Toyota FCHV

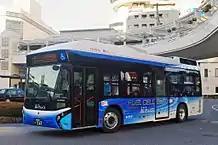
Toyota FC Bus

The FC Bus uses the Toyota Fuel Cell System (TFCS) in a bus, based on experience with Hino on the Hino Blue Ribbon bus.